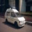
Label: automobile